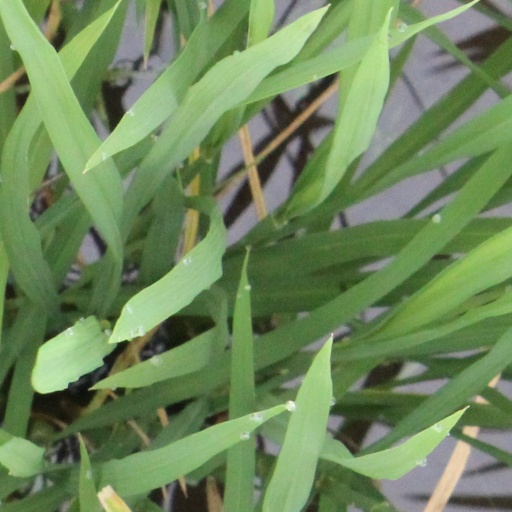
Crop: rice